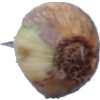
Label: onion